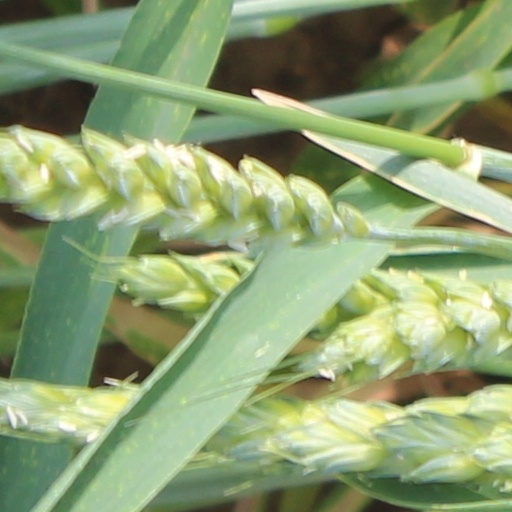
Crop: wheat